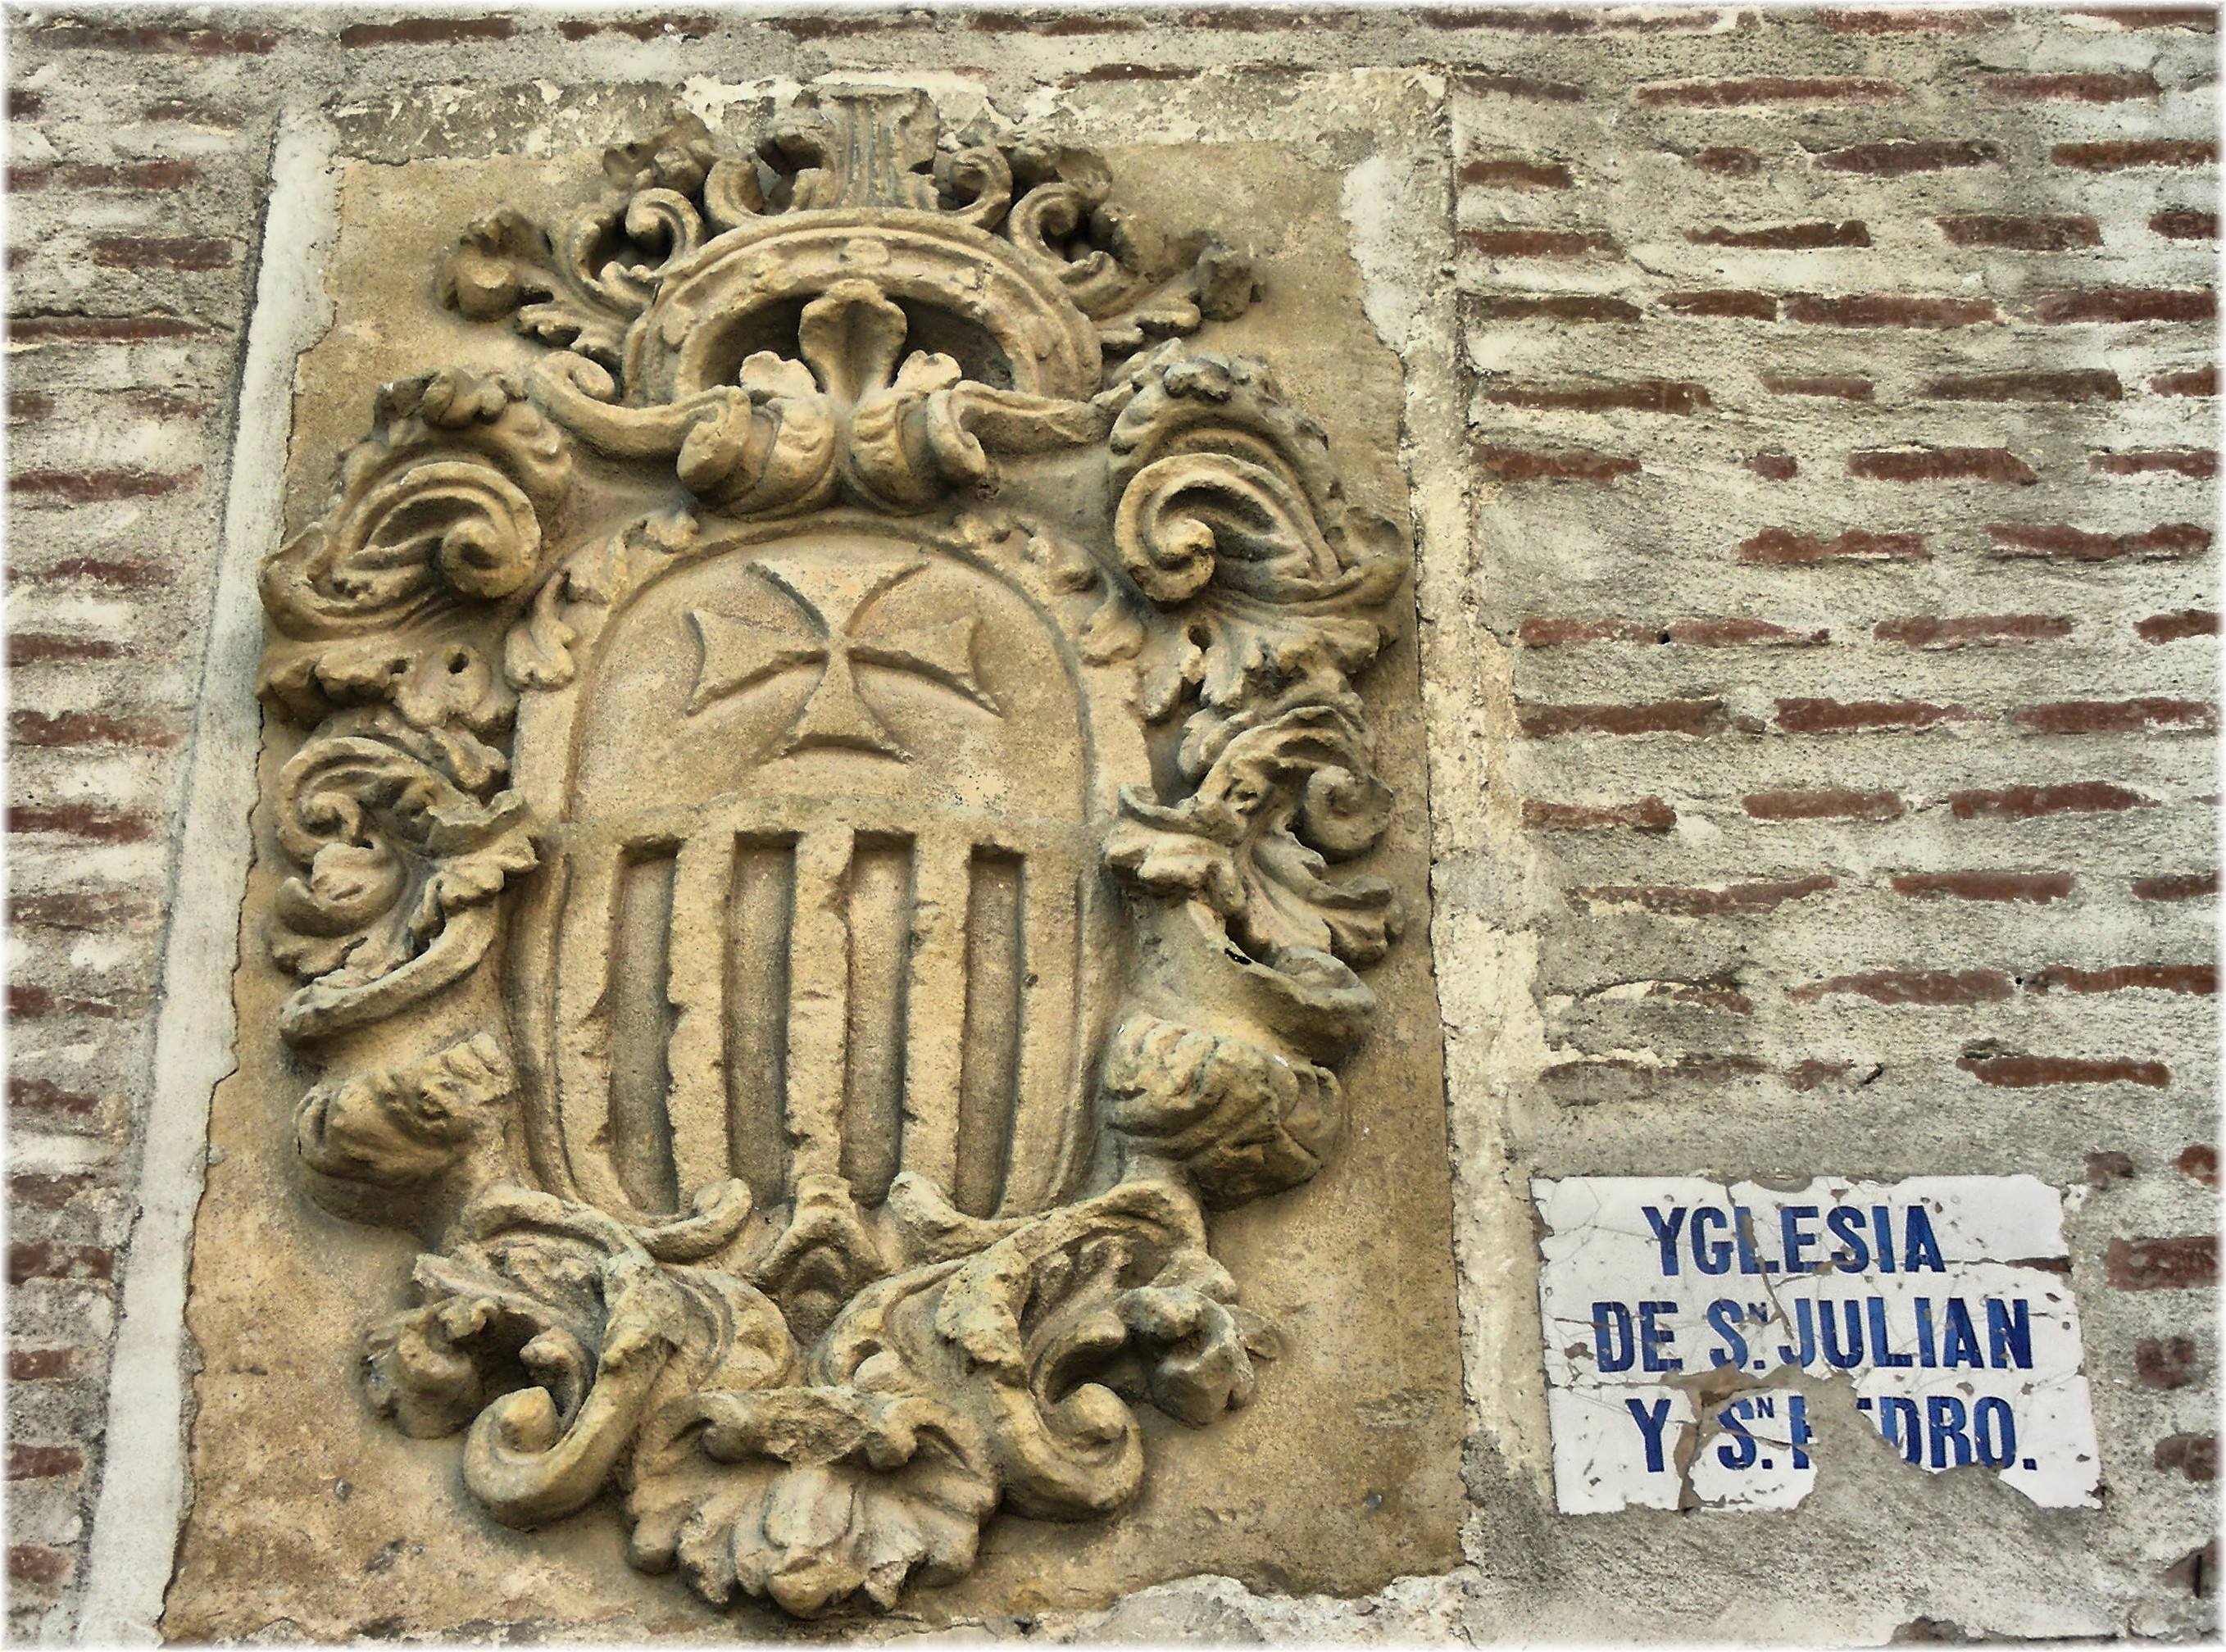
stone, monument, statue, sculpture, art, temple, escultura, piedra, history, heraldica, carving, pedra, relief, blason, escudos, stele, archaeological site, stone carving, ancient history, maya civilization